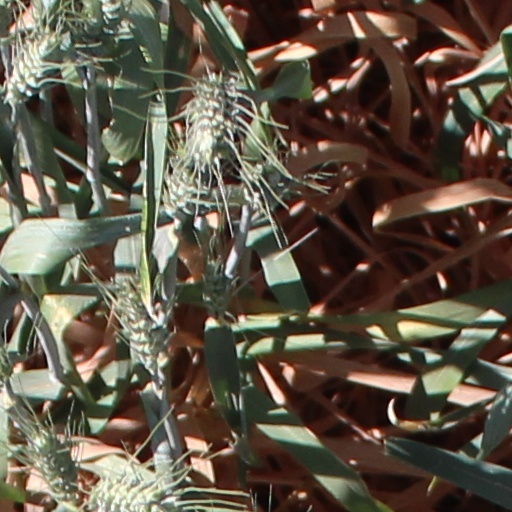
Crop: wheat